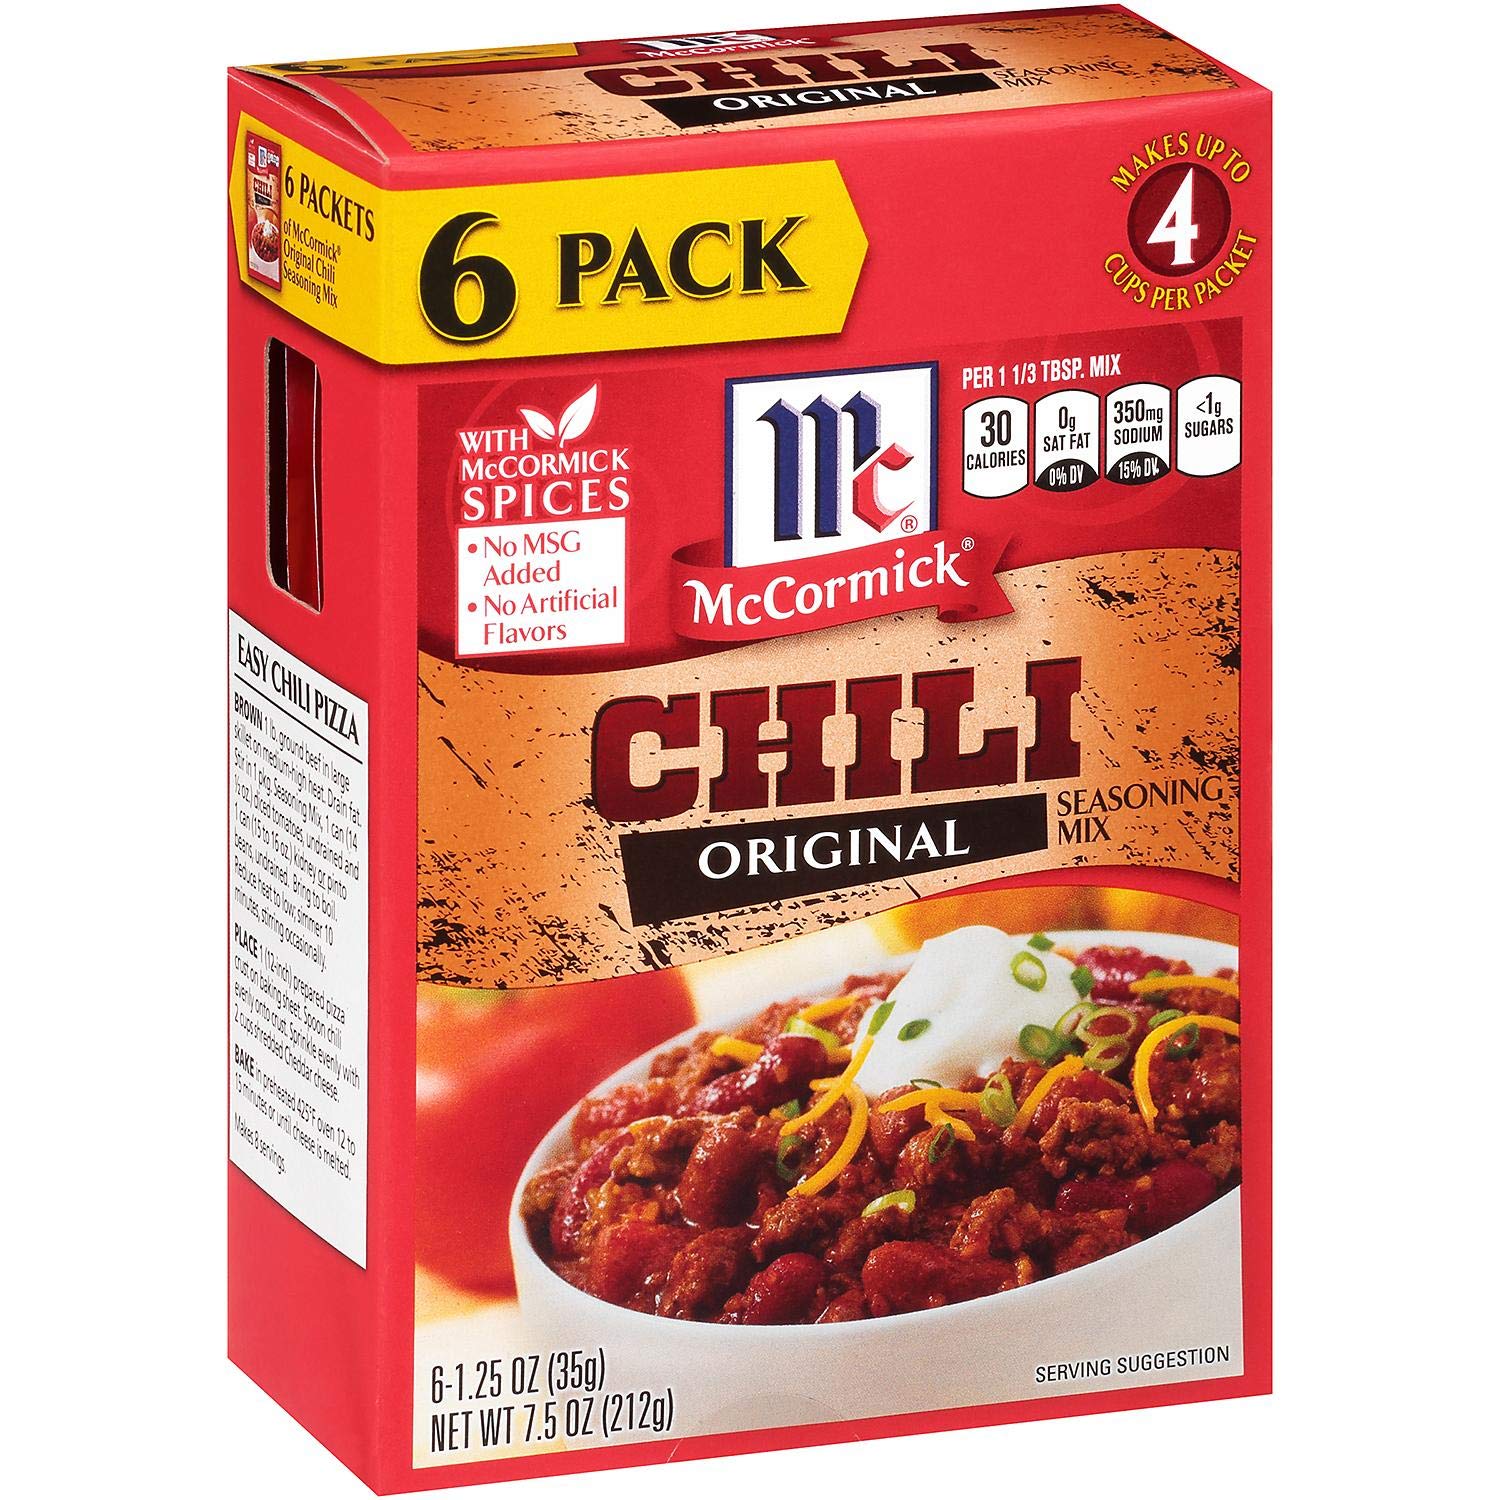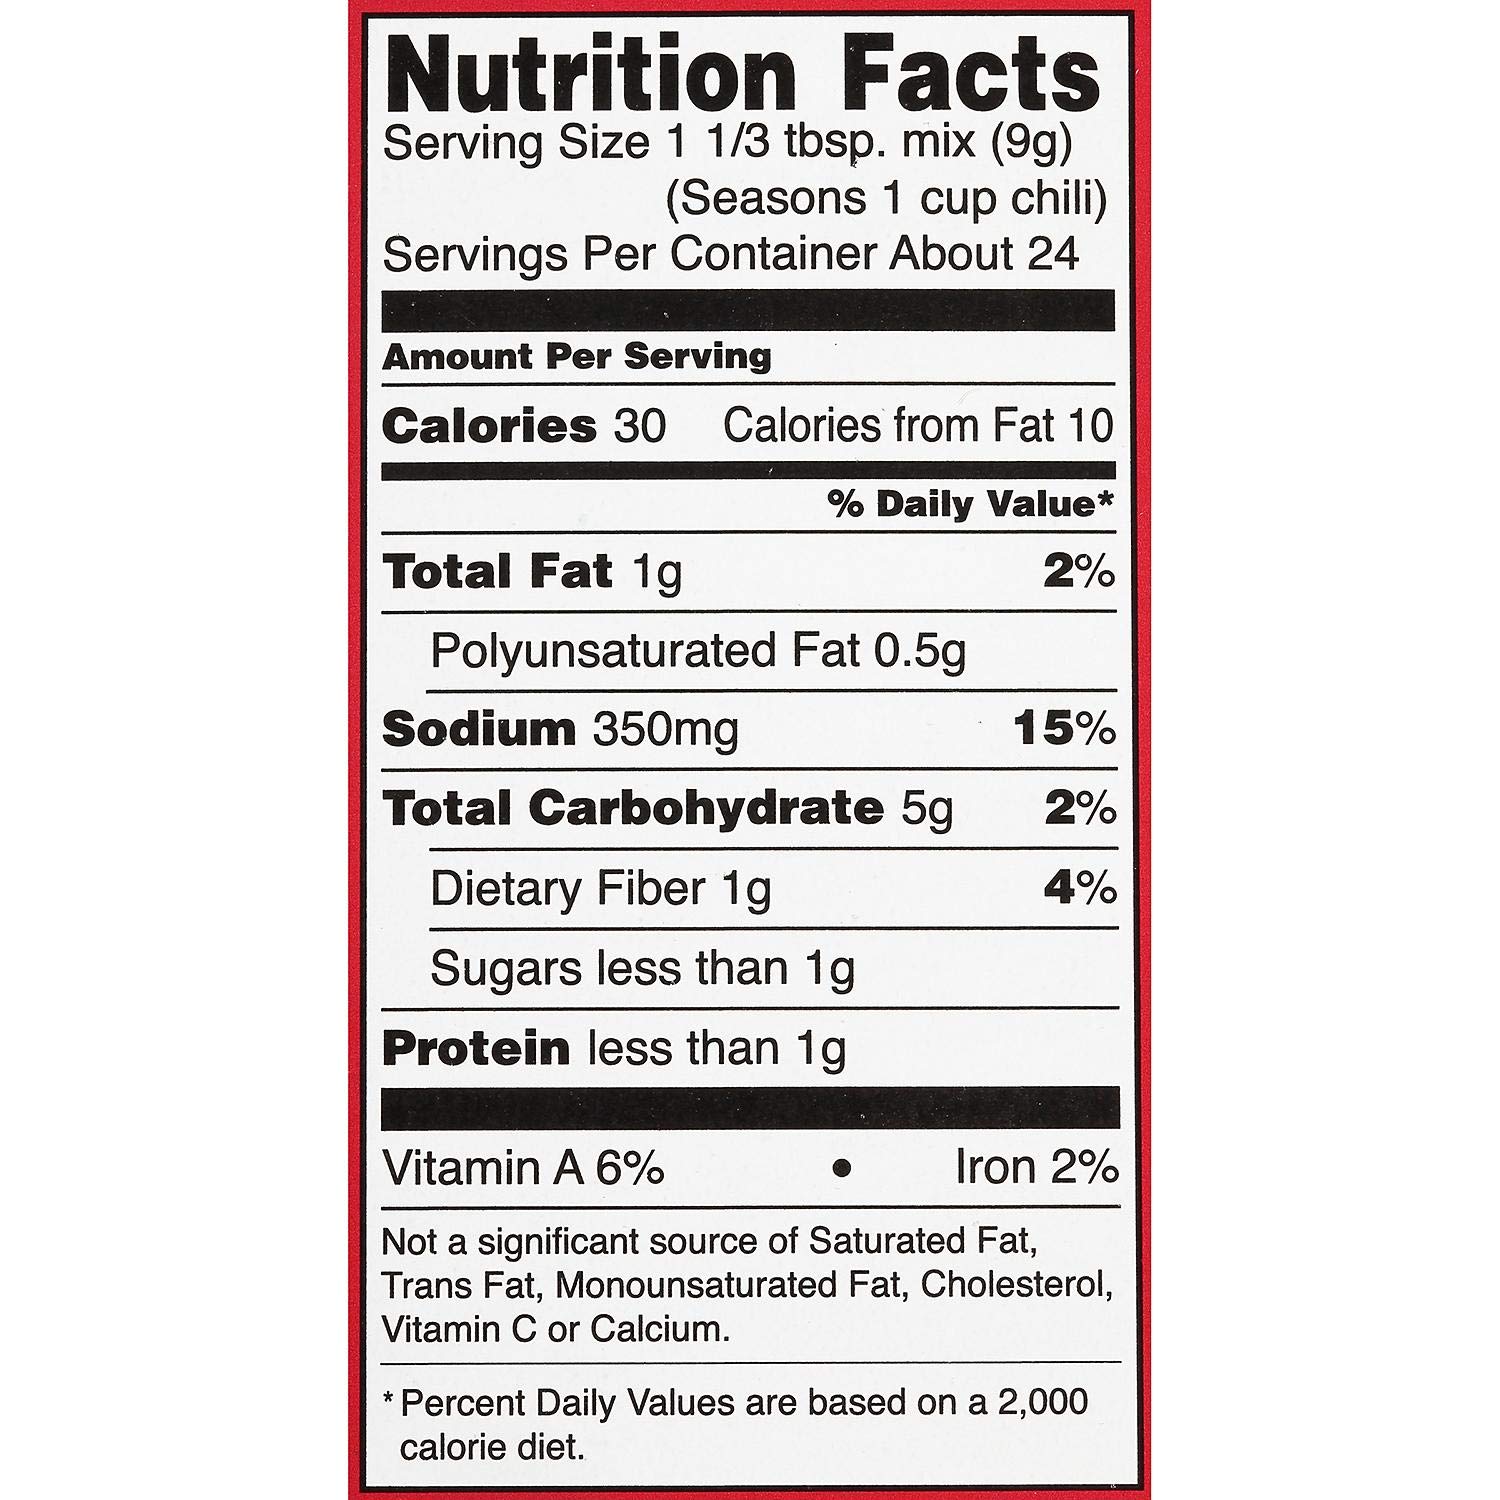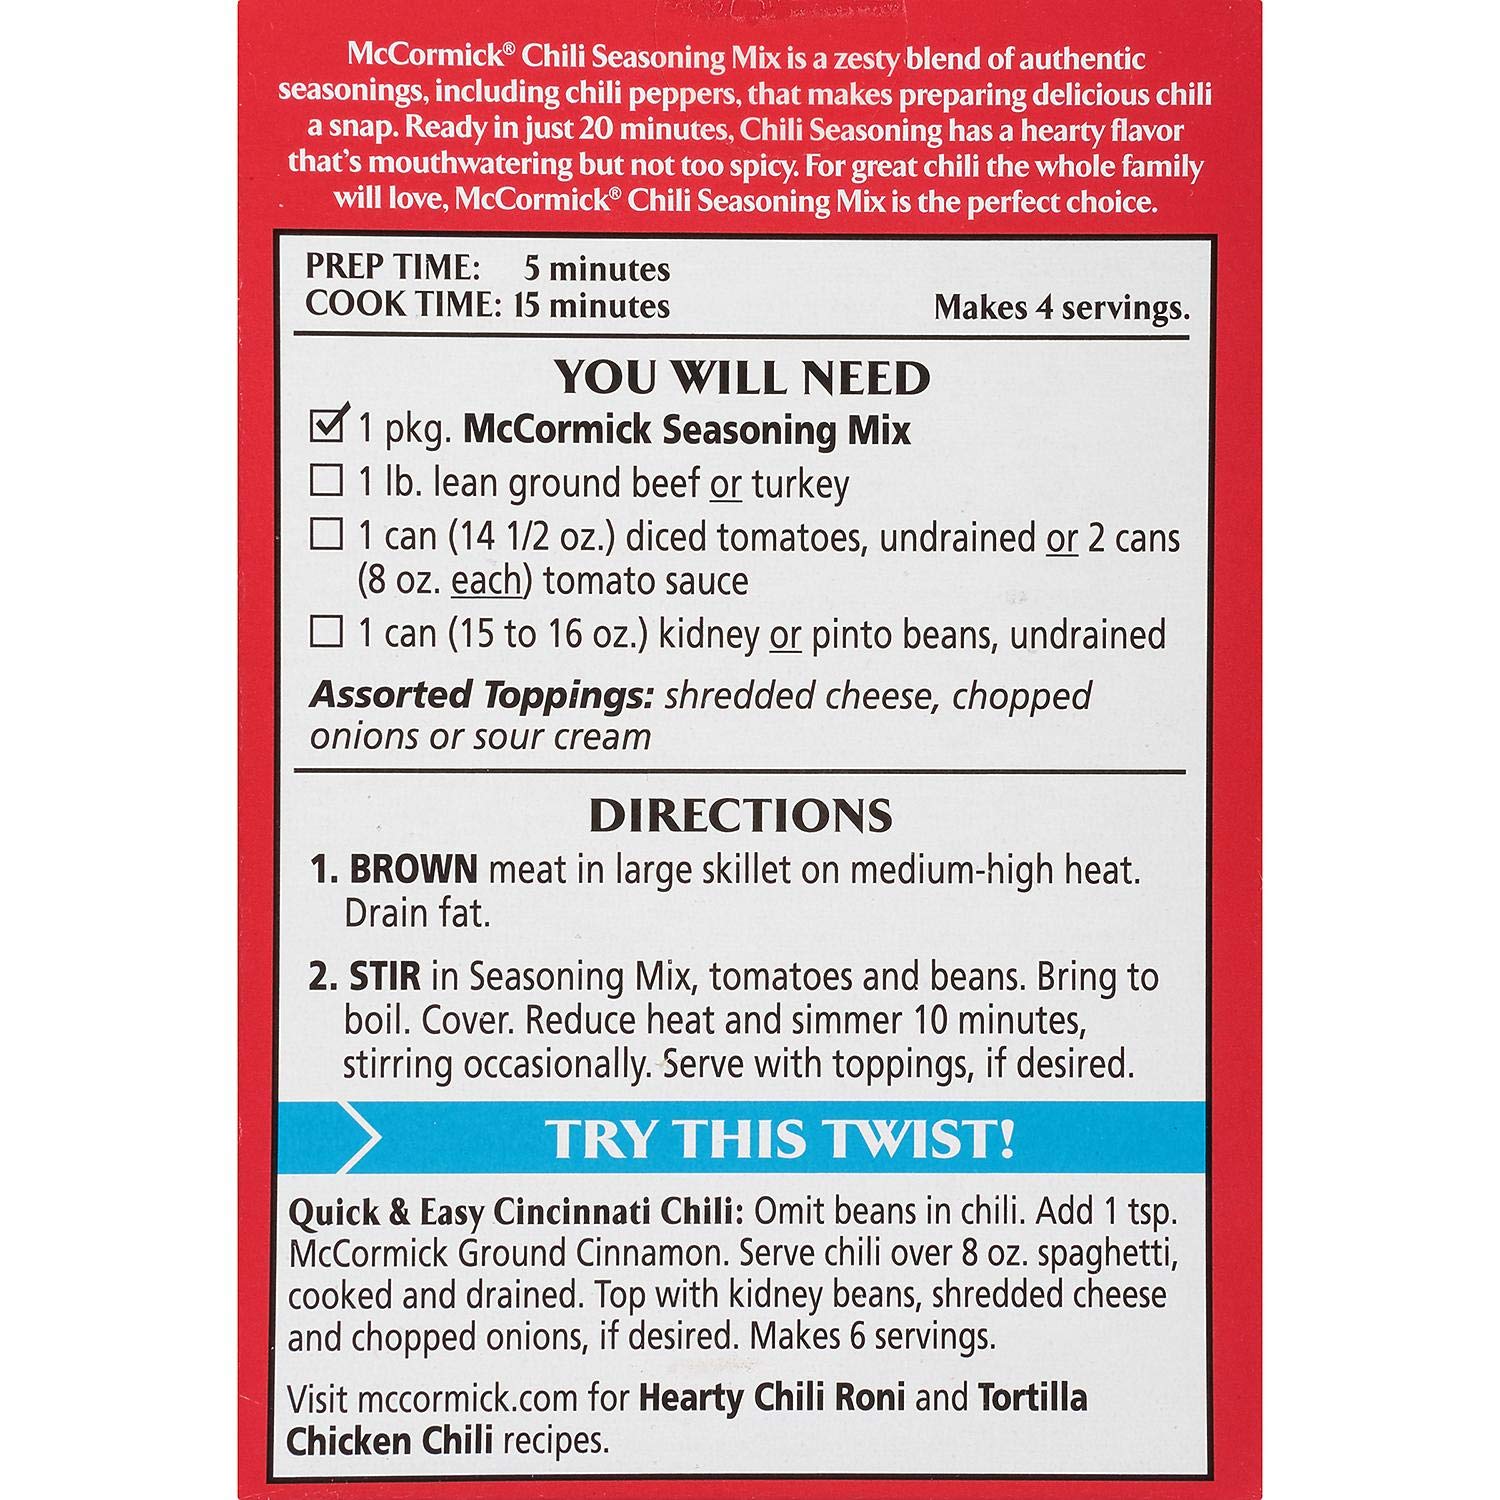
Evaxo Chili Original Seasoning Mix (1.25 oz., 6 pk.)
Category: Grocery
About this item McCormick Chili Seasoning instantly jazzes up your chili with spicy, savory flavors Natural spices consisting of chili pepper, onion, garlic, salt and more Free of artificial flavorings and colorings for an all-natural original chili taste Season up to four cups of chili per packet.Description Take the guesswork out of cooking with McCormick Chili Original Seasoning Mix (1.25 oz., 6 pk.). Keep this by your side for a hearty homemade chili in minutes.
Features: Chili Seasoning with a hearty flavor that's mouthwatering but not too spicy. For great chili the whole family will love. McCormick is the perfect choice!